Gout-Rossignol

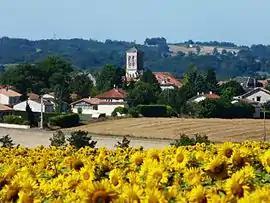
A general view of Gout-Rossignol

Gout-Rossignol (also) is a commune in the Dordogne department in Nouvelle-Aquitaine in southwestern France.